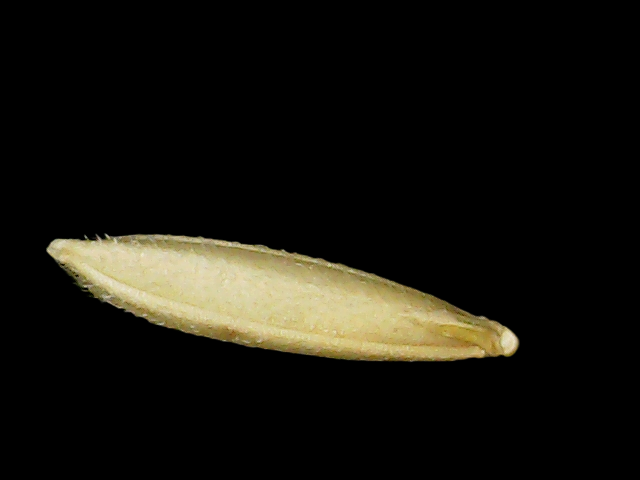
Rice variety: Binadhan19